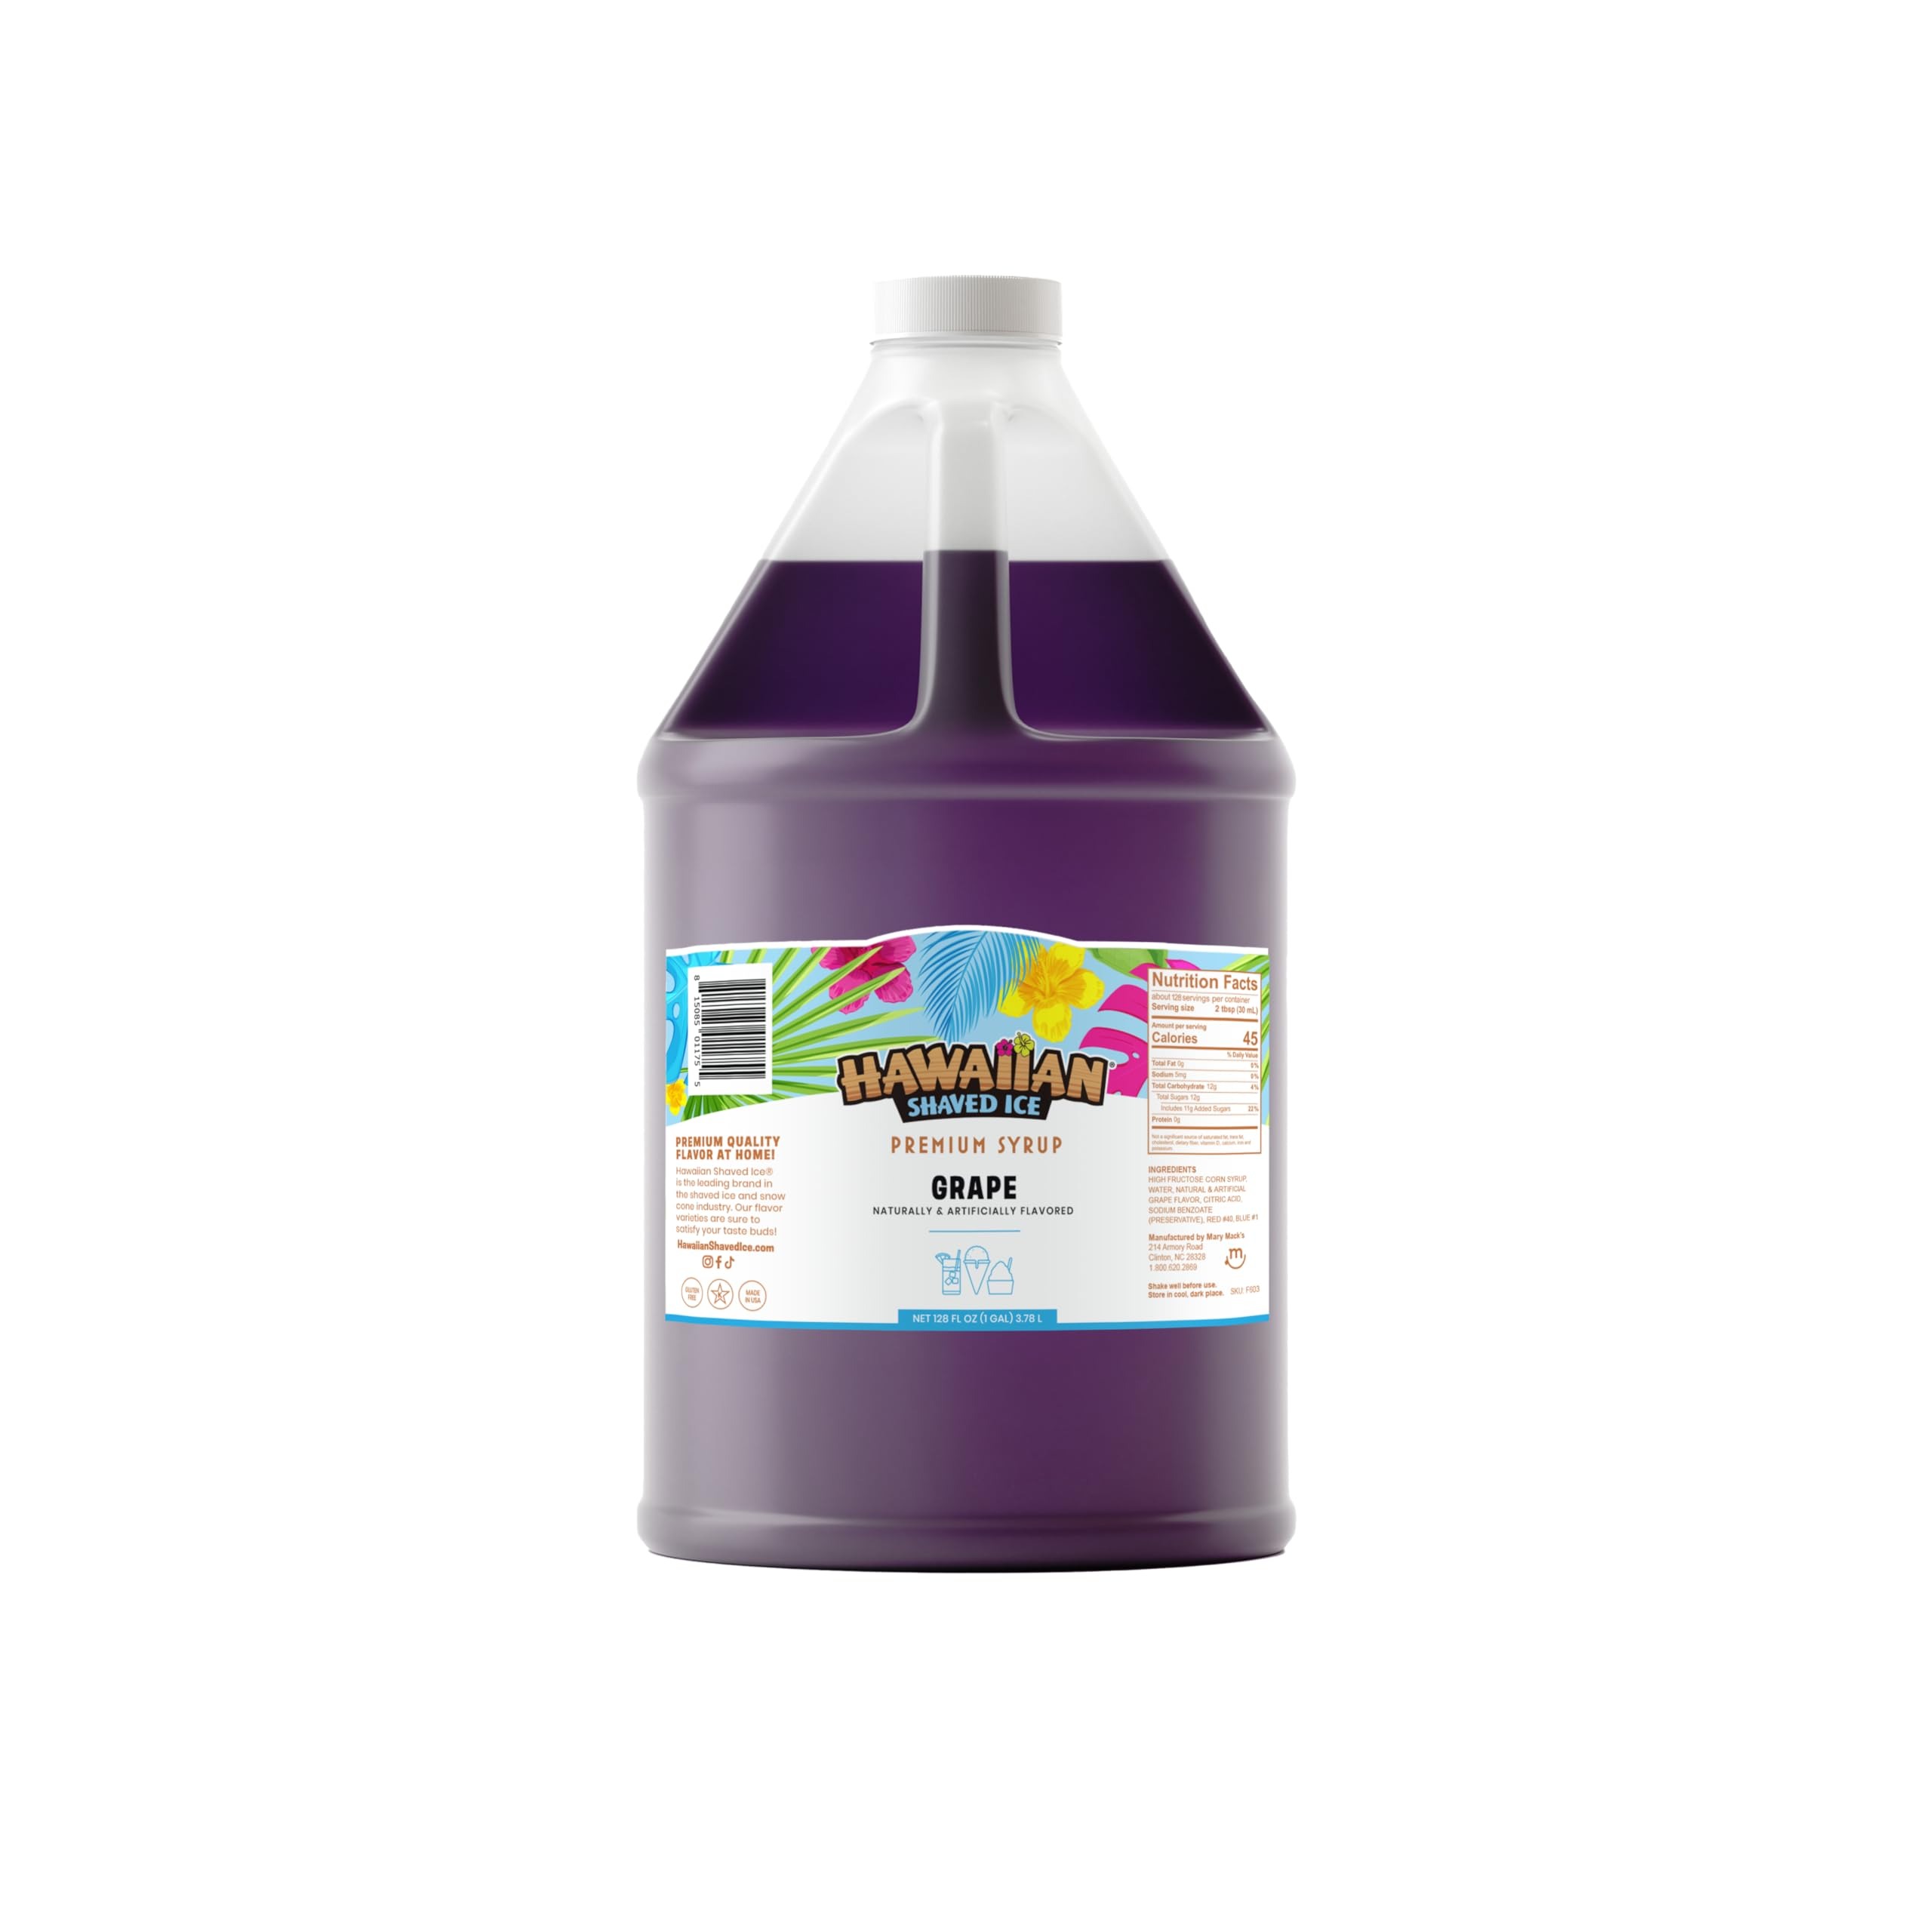
Item Name: Hawaiian Shaved Ice Grape Syrup - Nut Soy Dairy Free - Flavor Fluffy & Crunchy Snow Cone Ice - Shelf Stable - Makes 64 Servings - 1 Gallon
Bullet Point 1: Highly recommended for those with food allergies. Shelf-stable high fructose corn syrup has a shelf life of 2 to 3 years. Nut-free, no refrigeration necessary, and none of our flavors contain soy, wheat, dairy, starch, flour, or egg products. Made with natural and artificial flavoring. Not from concentrate, no need to add water.
Bullet Point 2: Durable plastic gallon-size bottle of flavoring can make about 64 6-ounce snow cones when you use 2 ounces of syrup. This is the same syrup used by professional shaved ice stands! Kids love the Grape flavor! Great for birthday parties, sleepovers, picnics, church gatherings, and backyard BBQs.
Bullet Point 3: Add flavor to your margarita and other drinks like granitas, Italian soda, icee, black coffee, hot chocolate, slushie, smoothies, shakes, popsicles, seltzer, soda water, and more. A variety of flavor options and great value.
Bullet Point 4: Sweet like grape fruit juice, no chemical or artificial aftertaste, just the naturally simple, sweet, slushy snow cones you remember from concession stands at fairs and carnivals. Each flavor is made with quality ingredients and bottled at our manufacturing facility in North Carolina.
Bullet Point 5: Treat yourself to something sweet! Flavors: Cherry, Grape, Blue Raspberry, Strawberry, Lemon-Lime, classic Banana, Tiger's Blood (a perfect mix of watermelon, strawberry, and coconut - a carnival mainstay), Root Beer, Watermelon, and Piña Colada, breezy Bahama Mama, Blue Cotton Candy, Coconut, Dreamsycle, sour Green Apple, tropical Mango, Peach, Pineapple, Pink Bubble Gum, and festive Wedding Cake (a blend of vanilla, almond, cake, and of course, frosting flavors).
Value: 128.0
Unit: Fl Oz

Price: 34.99